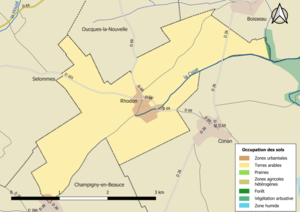
Carte des infrastructures et de l’occupation des sols en 2018 de la commune de fr:Rhodon (Loir-et-Cher) (France).
Rhodon est une commune française située dans le département de Loir-et-Cher, en région Centre-Val de Loire.